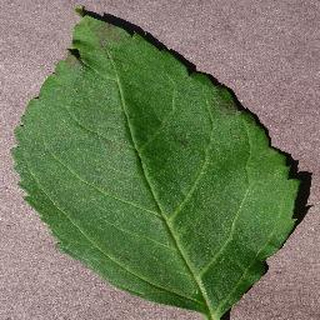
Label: healthy_cherry